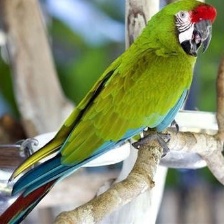
Species: MILITARY MACAW
Scientific name: ARA MILITARIS
ImageNet parent category: macaw